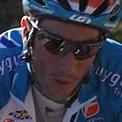
Age: 27